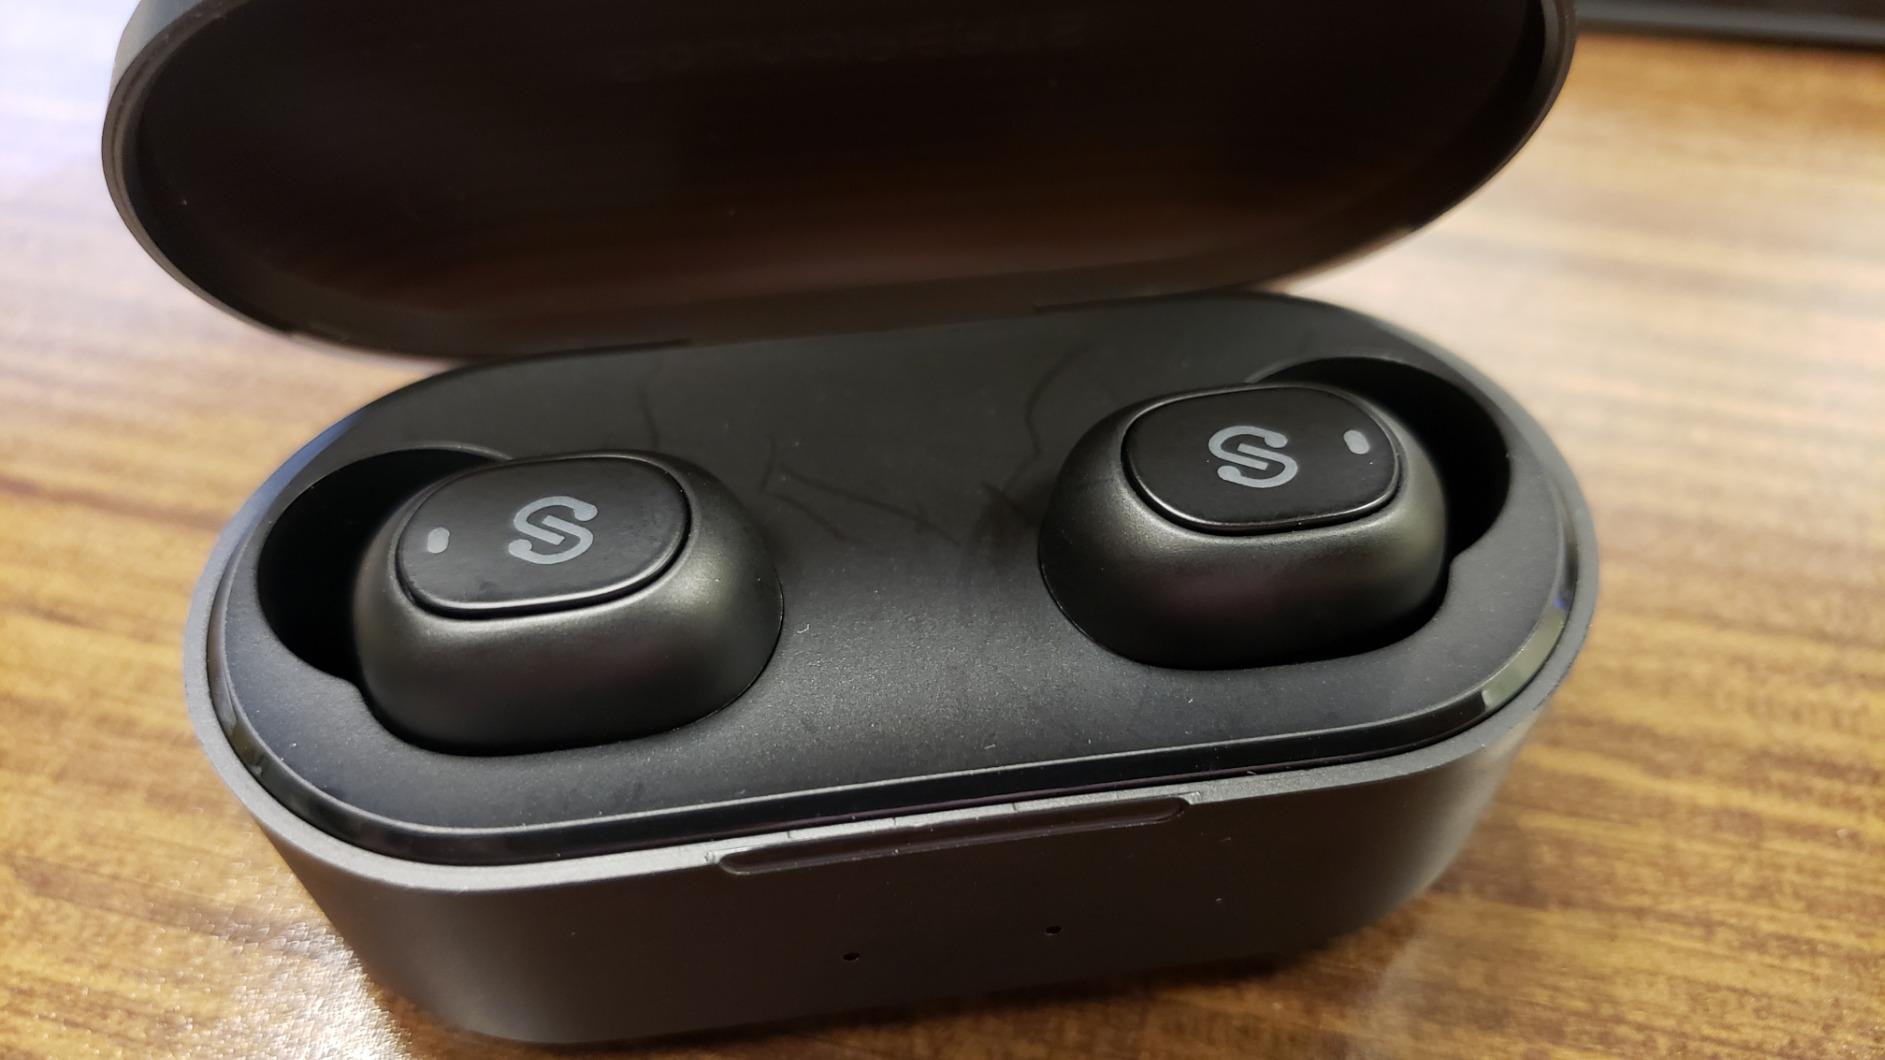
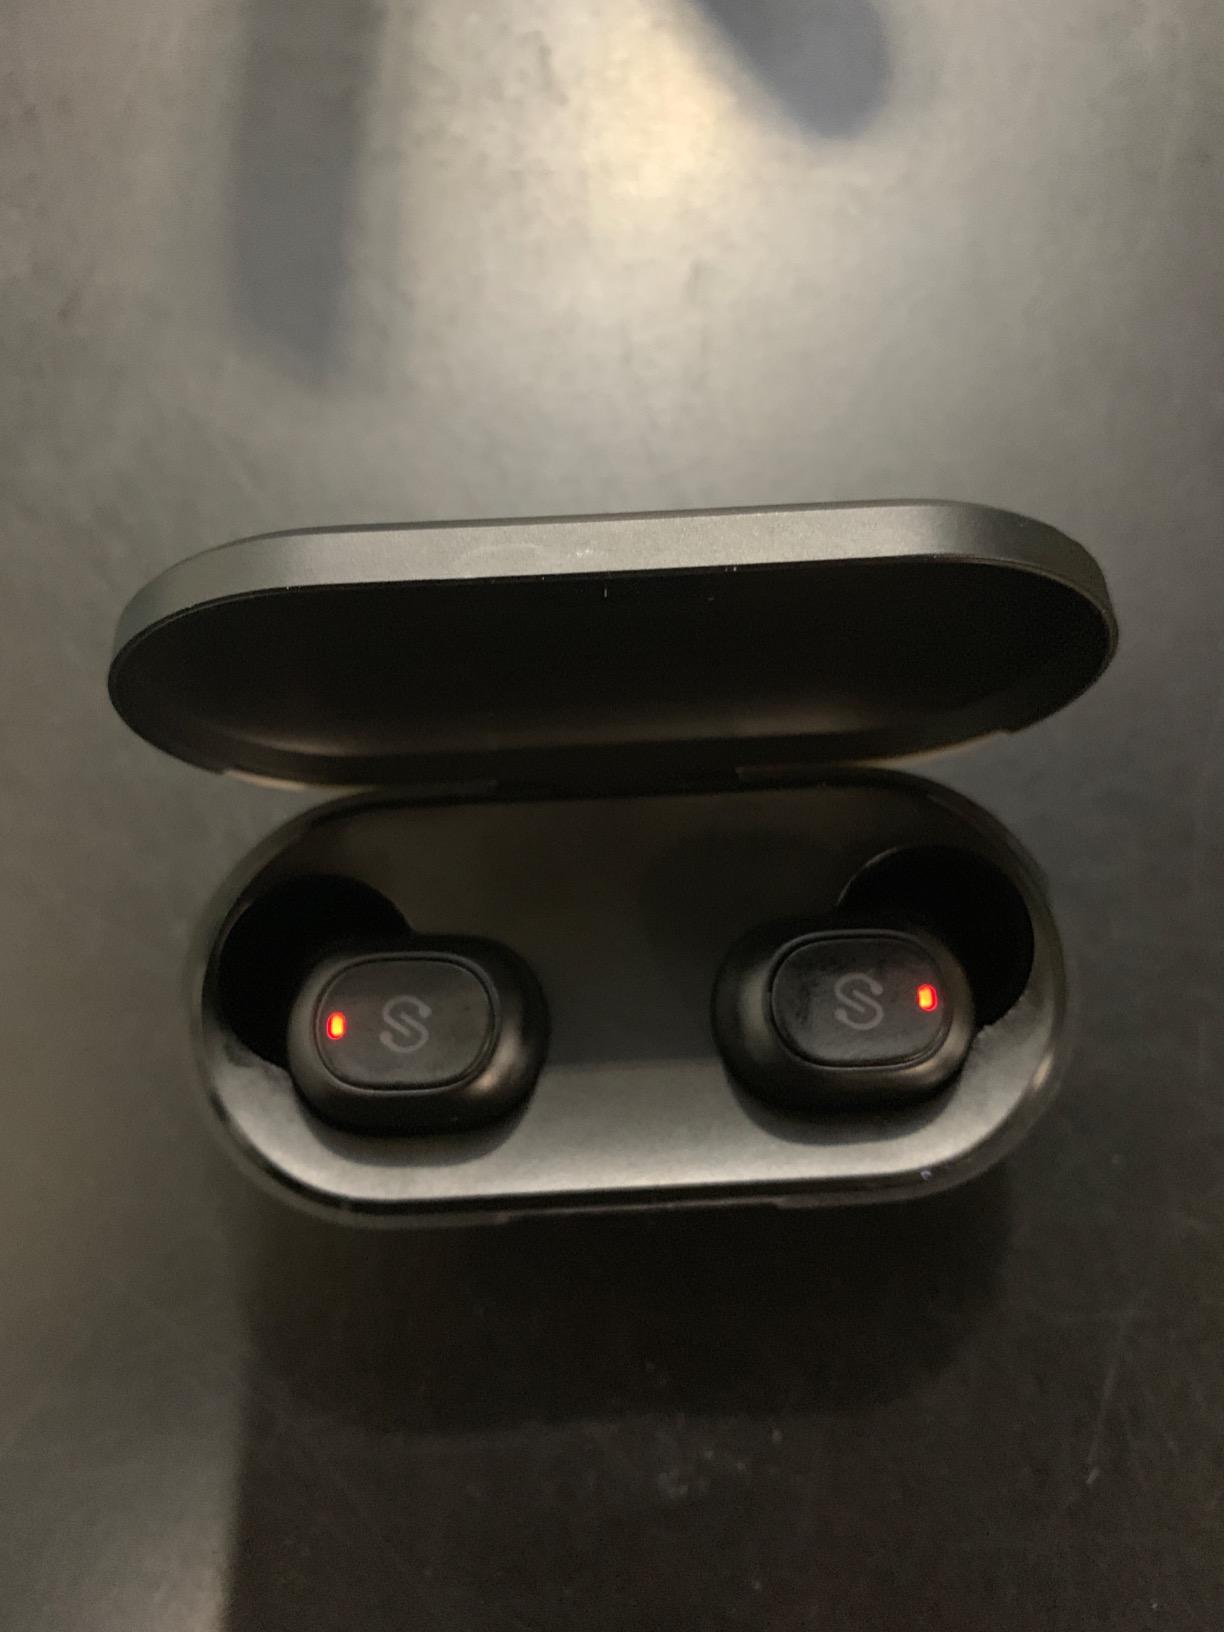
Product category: earbuds
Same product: yes